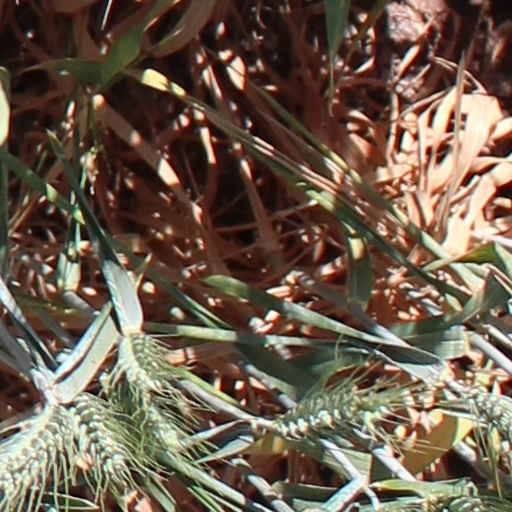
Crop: wheat